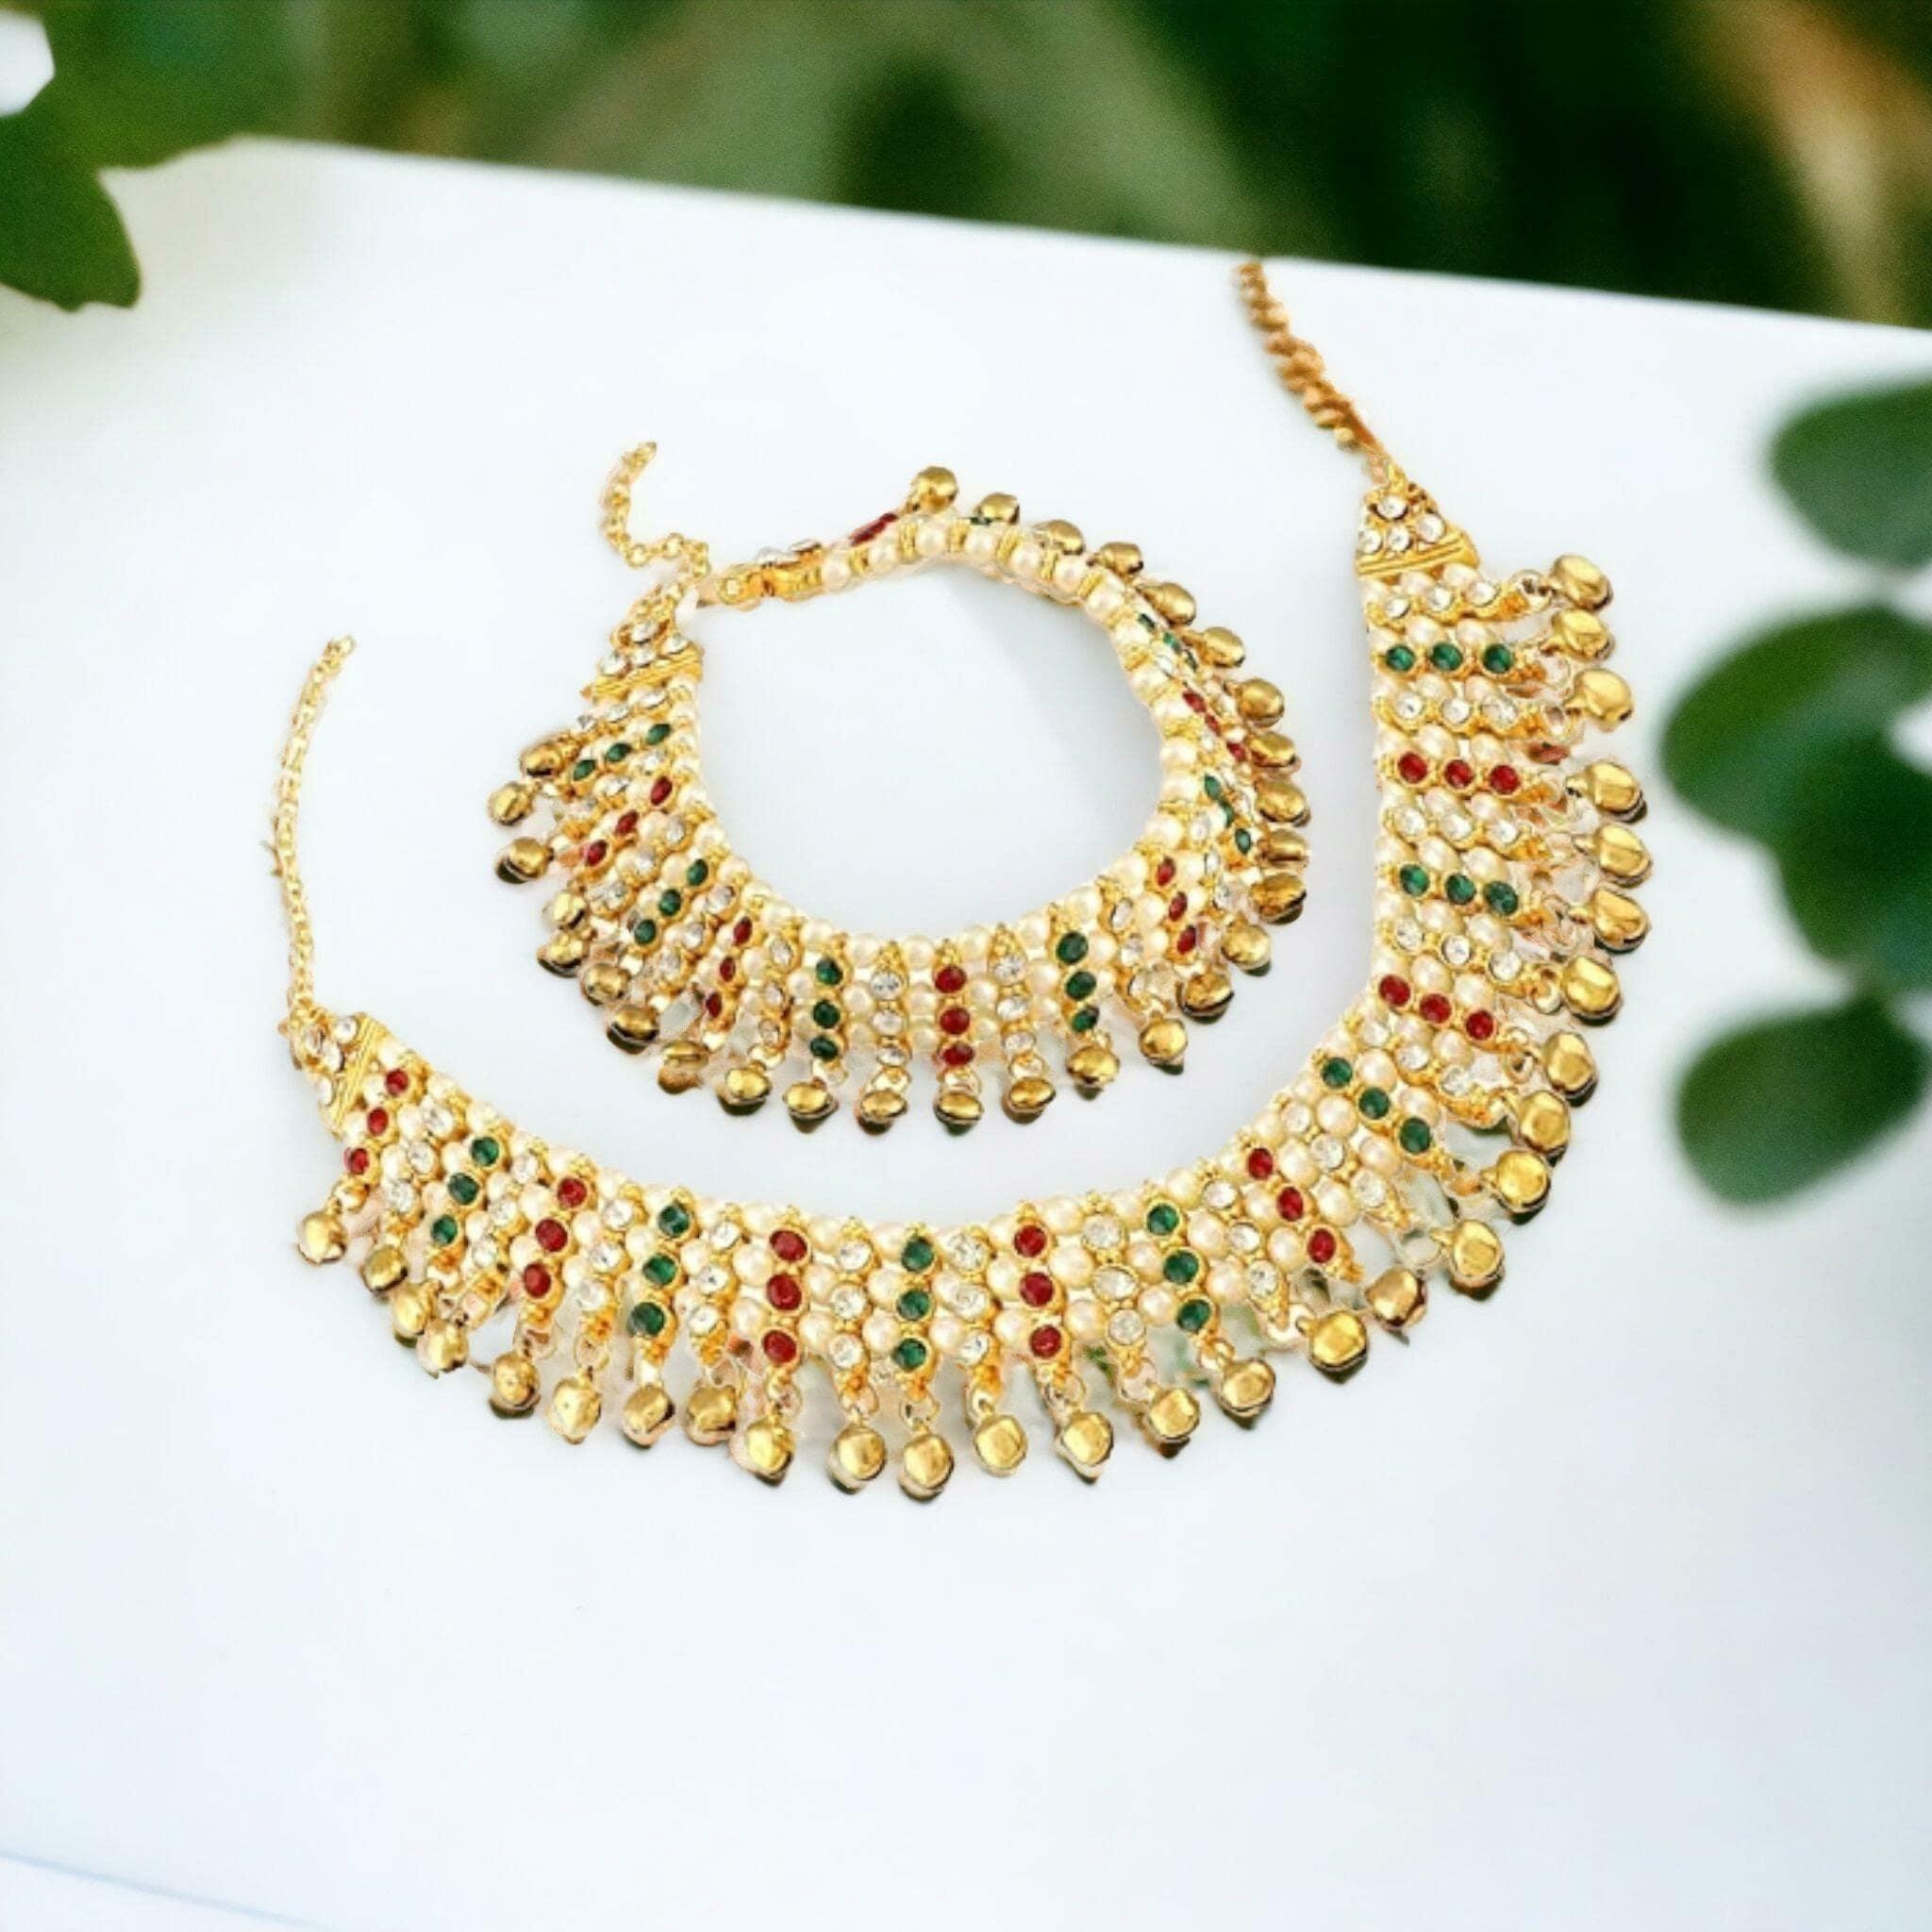
BR Ornaments Elite Graceful Women Anklets & Toe Rings Alloy Anklet (Pack of 2)
Type: Anklet
Brand: BR Ornaments
Price: Rs. 299
BR Ornaments Elite Graceful Women Anklets & Toe Rings Alloy Anklet (Pack of 2)